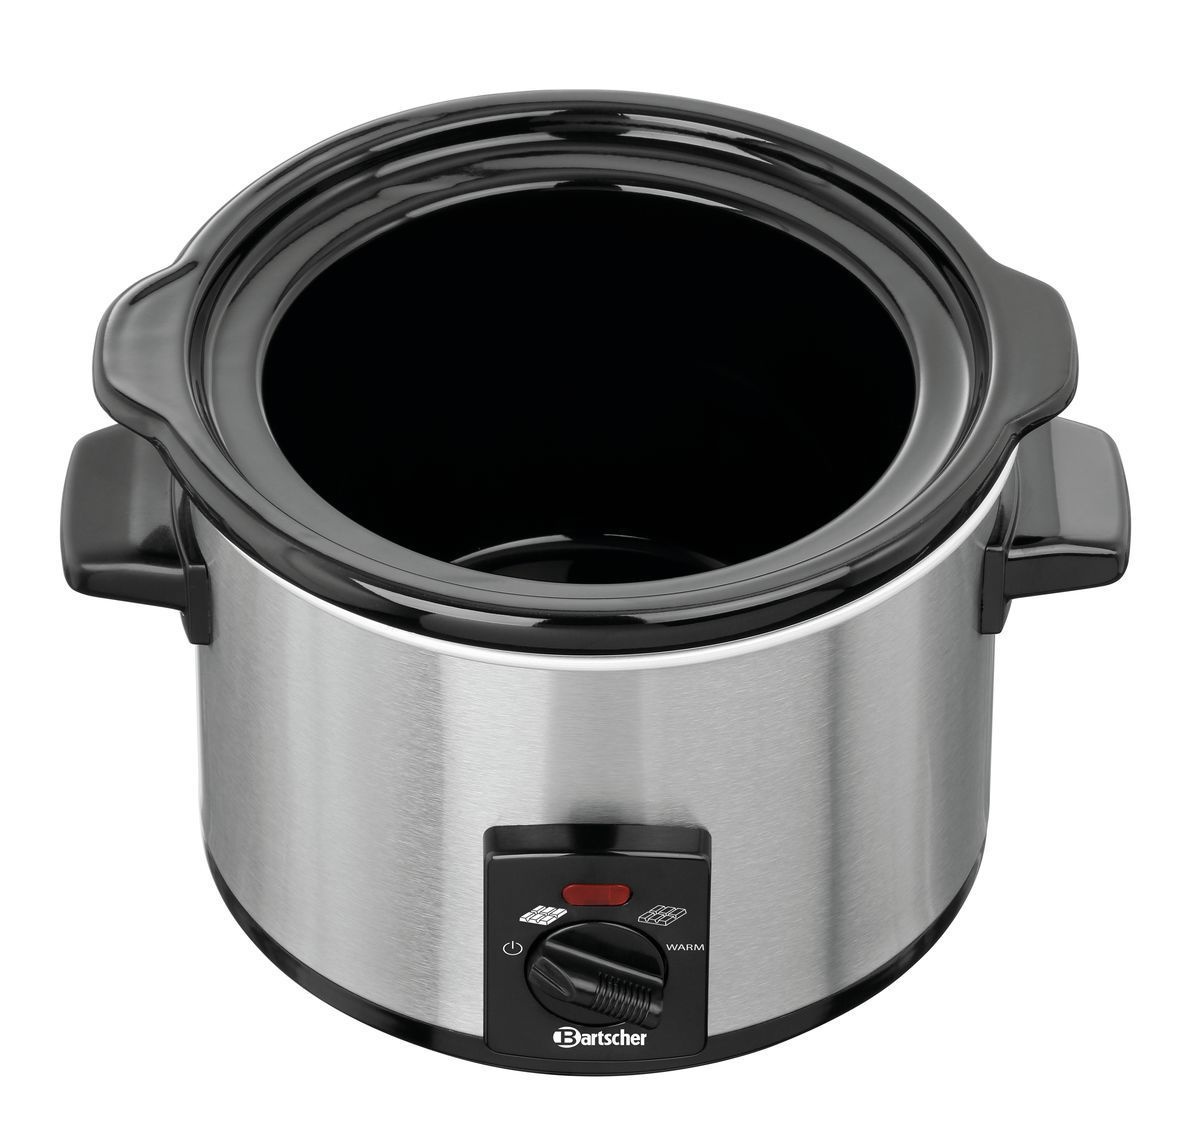
Scaldacongelati 1,25L
Che si tratti di cioccolato al latte, fondente o bianco, mantiene delicatamente caldi fino a 1,25 litri di cioccolato senza che si bruci. Carico collegato 0.12 kW Tensione 230 V Frequenza 50/60 Hz Gamma di temperatura da 40 °C Intervallo di temperatura fino a 58 °C Controllo Interruttore a levetta Vaso interno In ceramica Rimovibile Contenuto 1.25 litro/litri Luce di controllo Sì Progettato per Cioccolato al latte Cioccolato bianco Cioccolato fondente Materiale Acciaio inox Nota importante - Larghezza 230 mm Profondità 220 mm Altezza 200 mm Peso 2.0 kg
Brand: Bartscher
Category: Home & Garden > Kitchen & Dining > Kitchen Appliances > Chocolate Tempering Machines